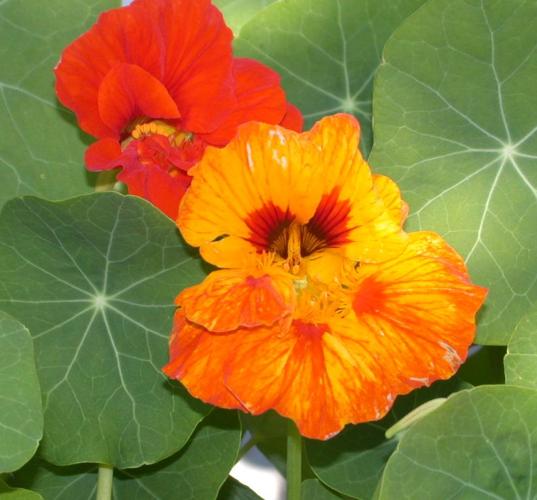
Label: watercress